VDSL

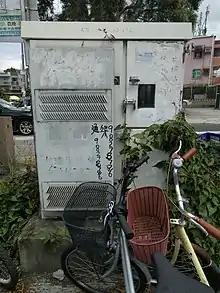
A VDSL2 DSLAM Cabinet installed by PCCW in Pat Heung, Hong Kong

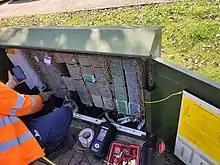
An Openreach engineer works at a UK VDSL cabinet

ADSL-like long-reach performance is one of the key advantages of VDSL2. LR-VDSL2 enabled systems are capable of supporting speeds of around 1–4 Mbit/s (downstream) over distances of , gradually increasing the bit rate up to symmetric 100 Mbit/s as loop-length shortens. This means that VDSL2-based systems, unlike VDSL systems, are not limited to short local loops or MTU/MDUs only, but can also be used for medium range applications.